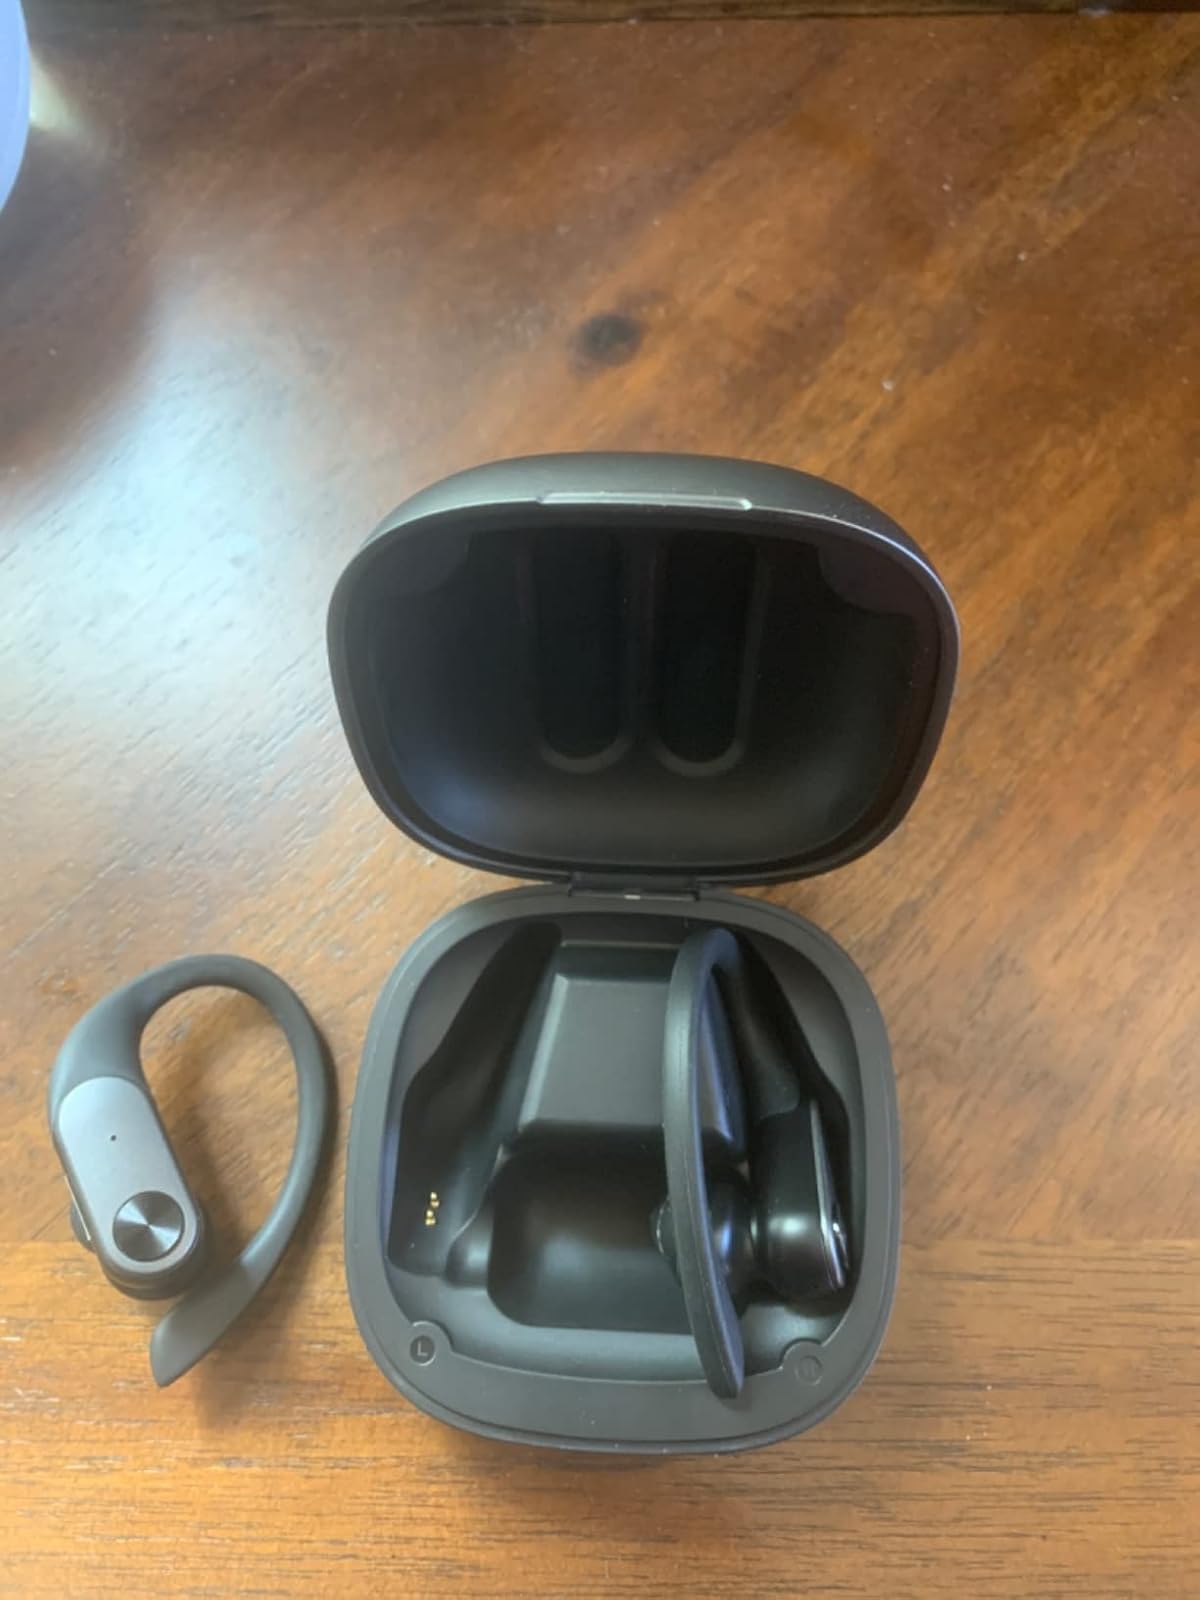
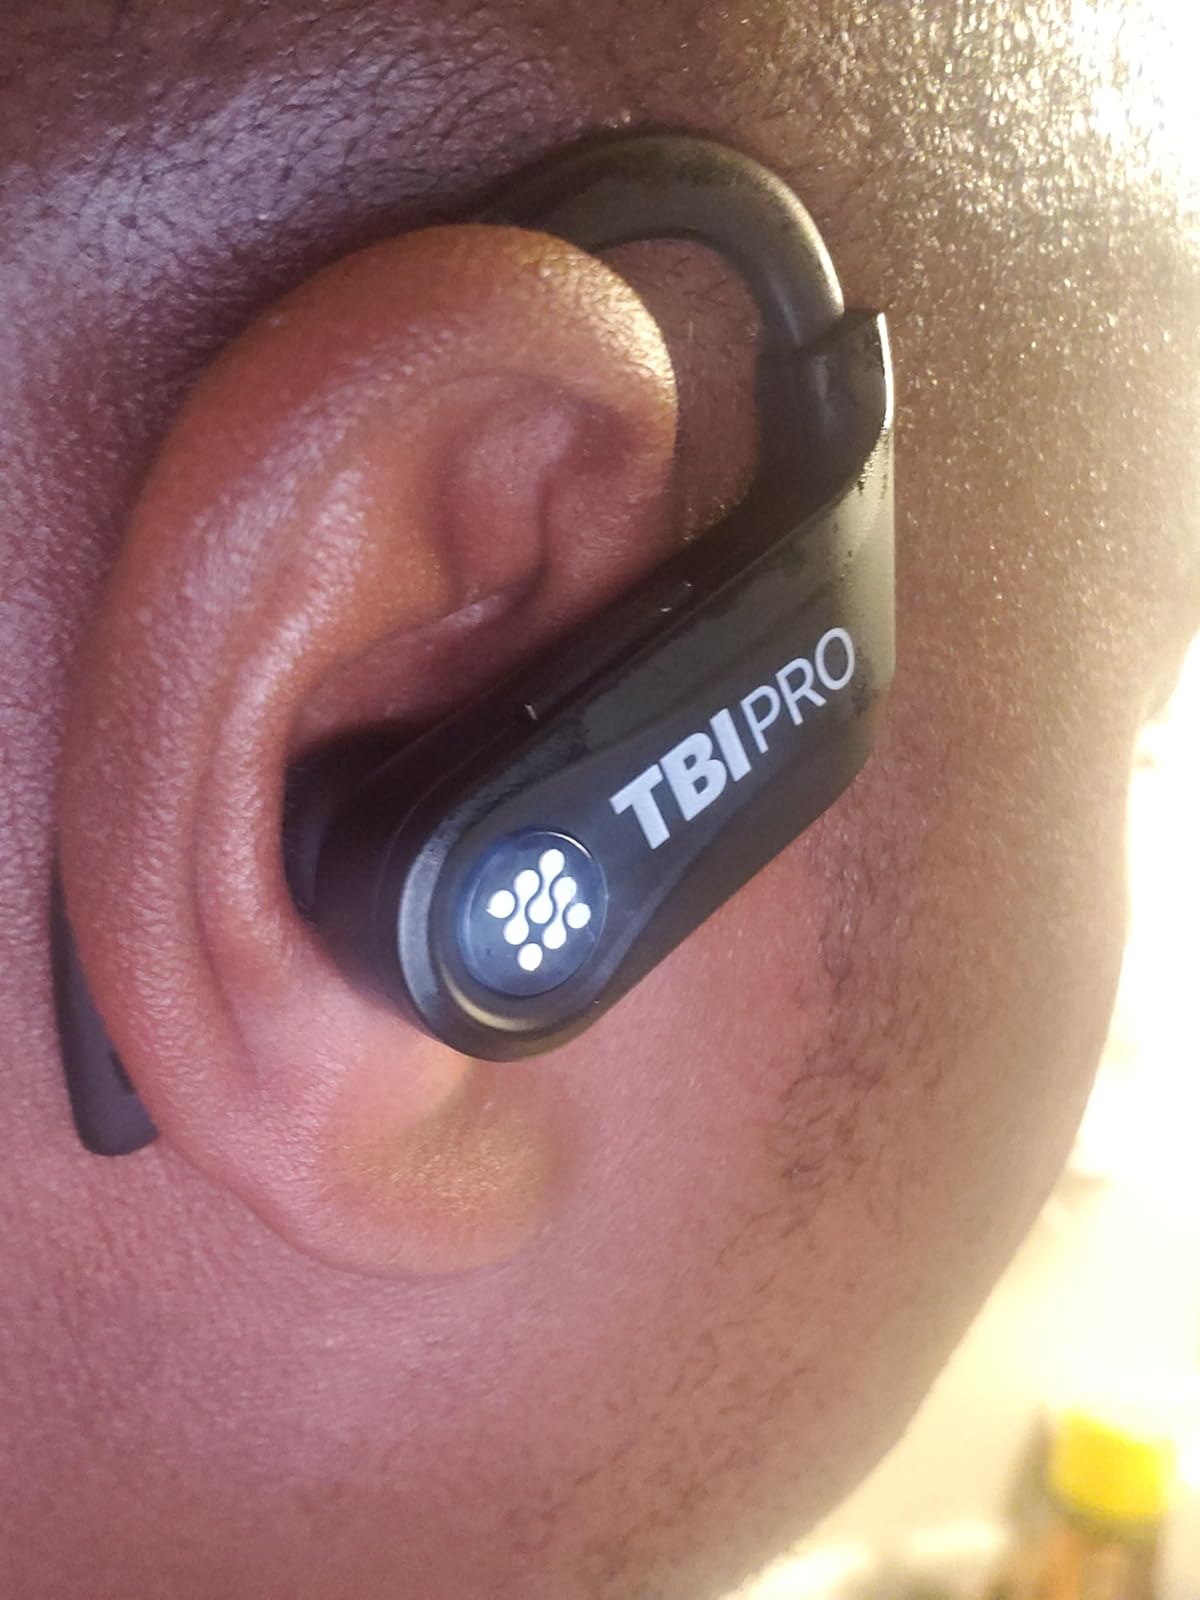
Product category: earbuds
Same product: no